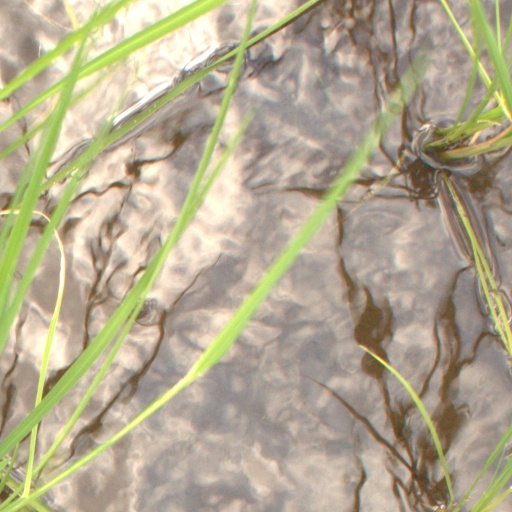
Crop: rice